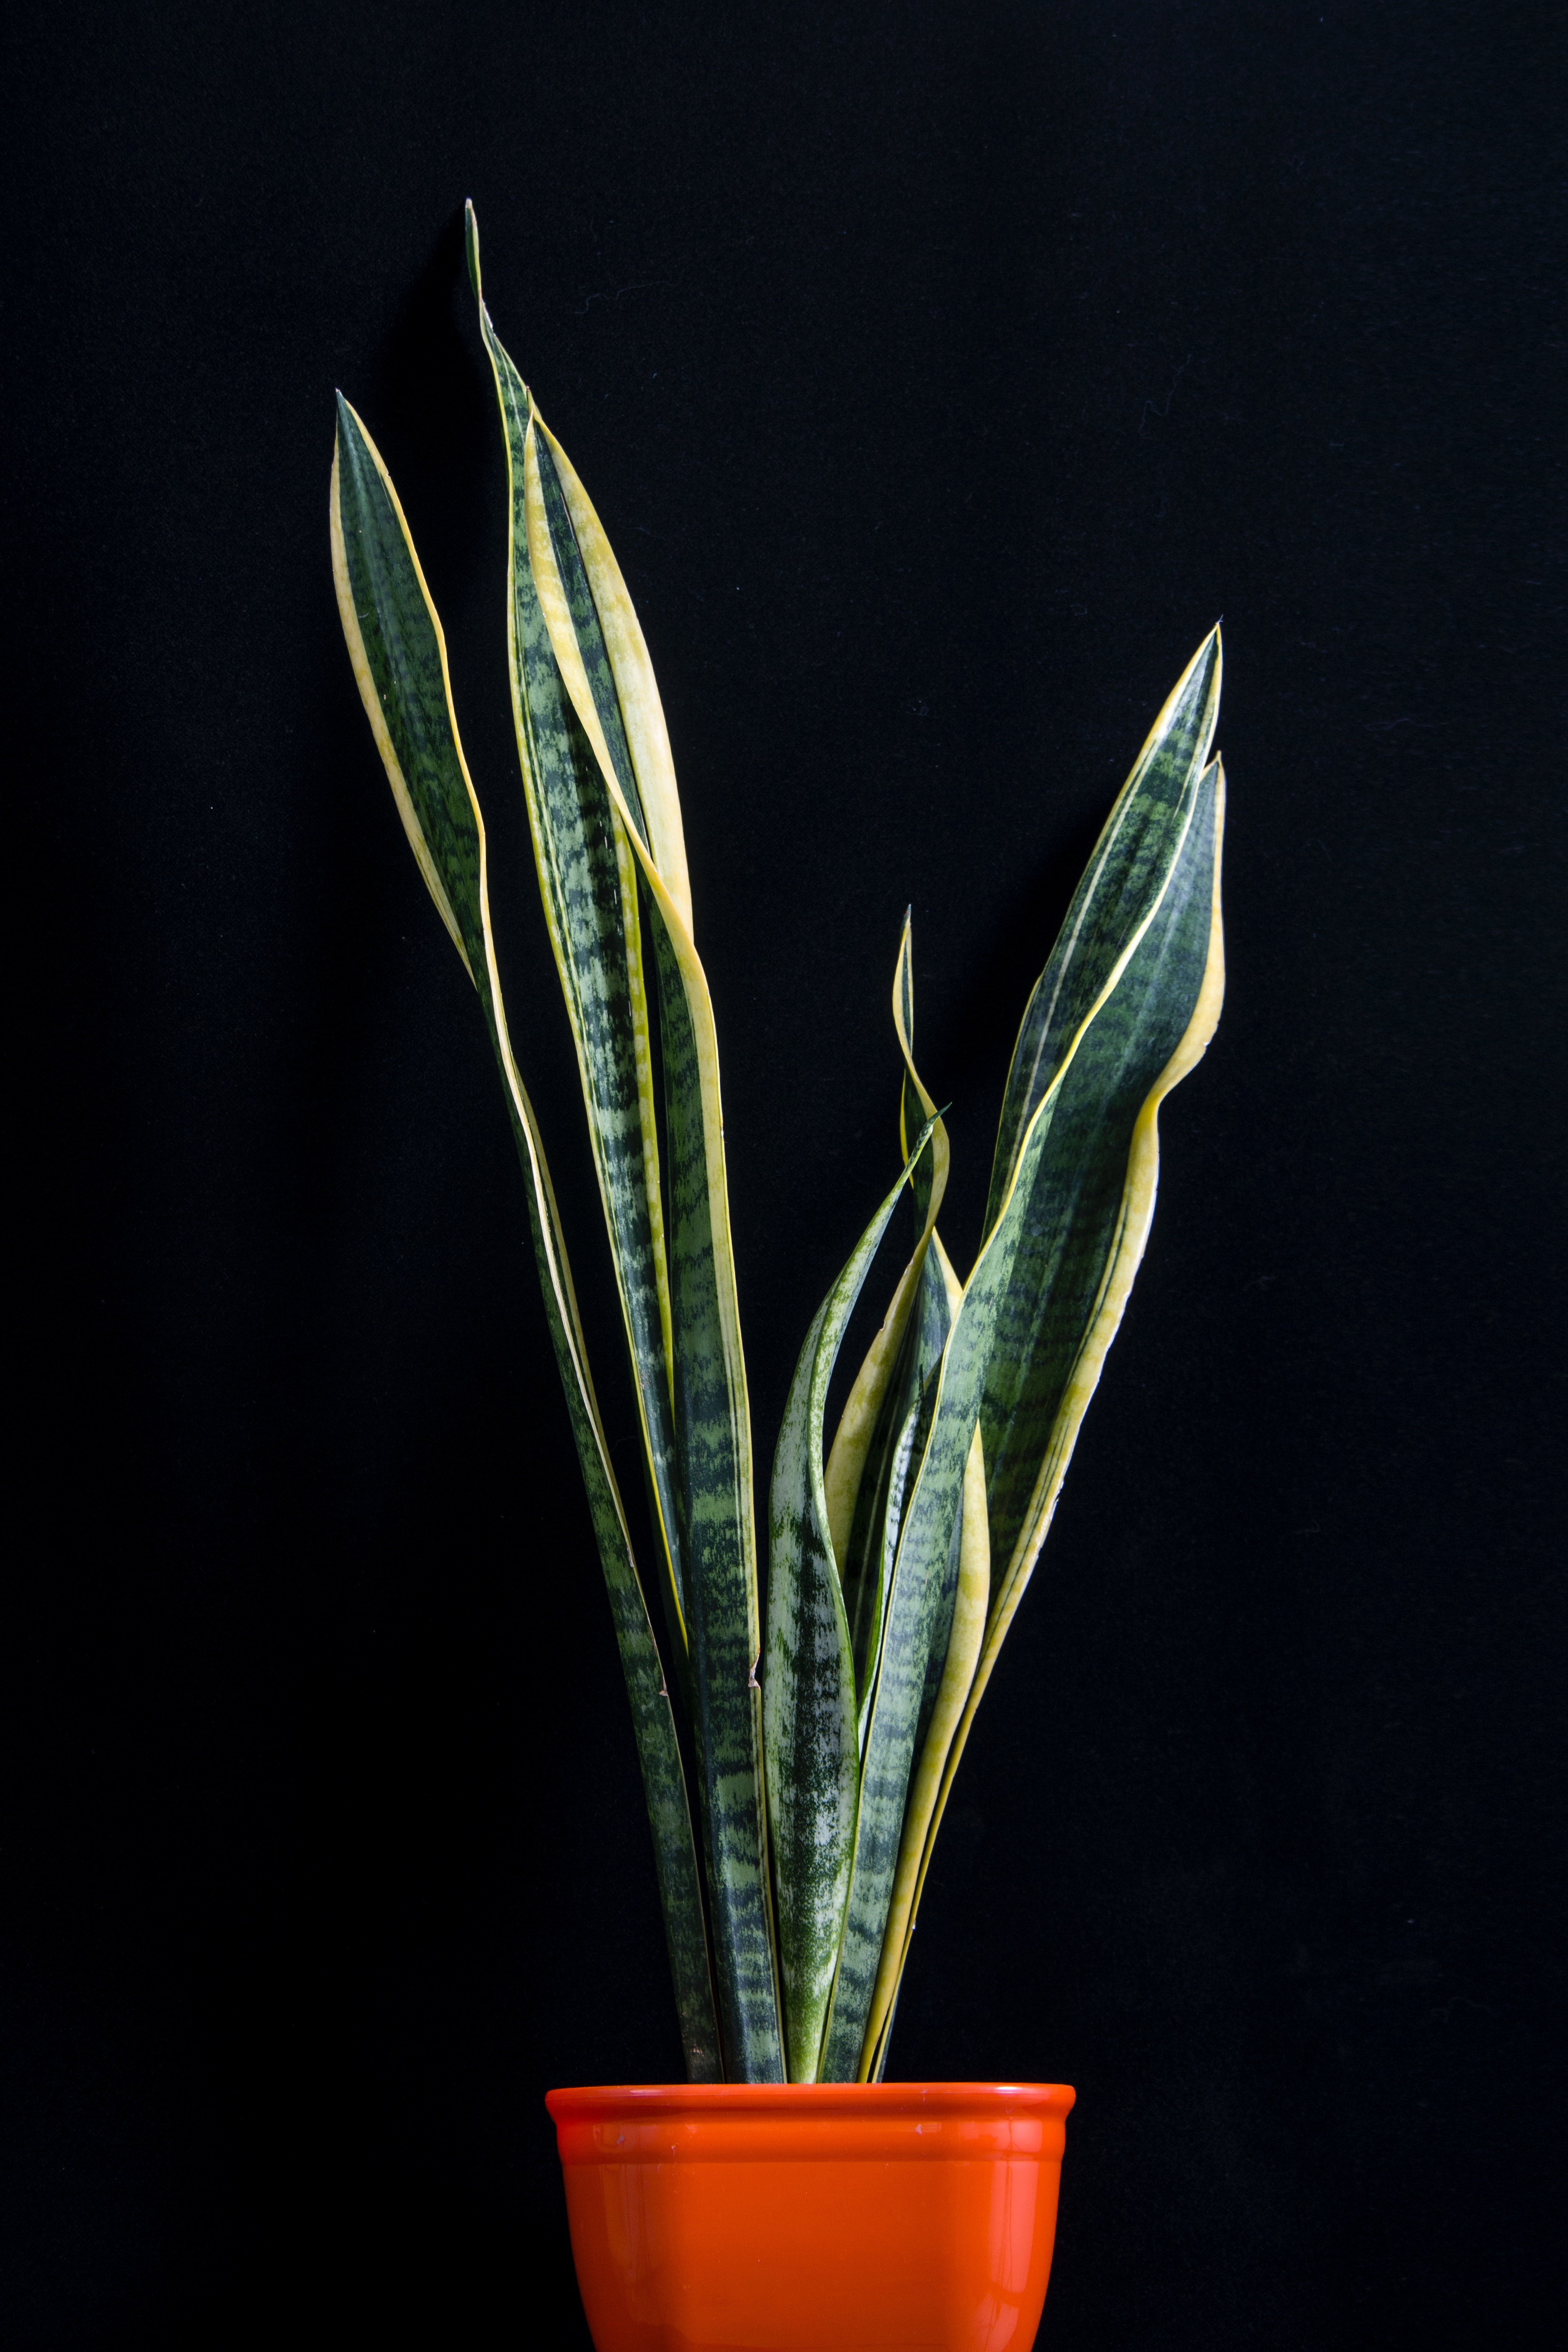
houseplant, flower, plant, leaf, flowerpot, terrestrial plant, bird of paradise, still life photography, flowering plant, plant stem